Transatlantic Sessions

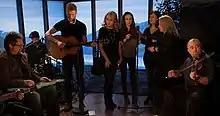
TS6 artists on set (left to right: Jerry Douglas, James Mackintosh, Teddy Thompson, Aoife O'Donovan, Julie Fowlis, Karen Matheson, Mary Chapin Carpenter; Aly Bain)

(2013 / directed by Jerry Douglas and Aly Bain). Recorded at Loch Lomond, Scotland.